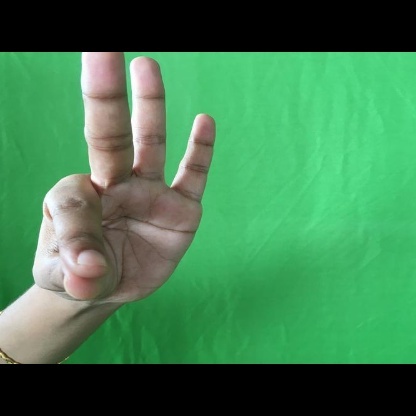
Mudra: Hamsasyam